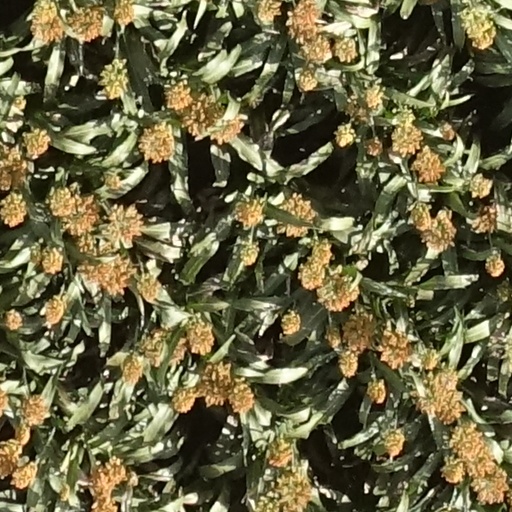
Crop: sorghum